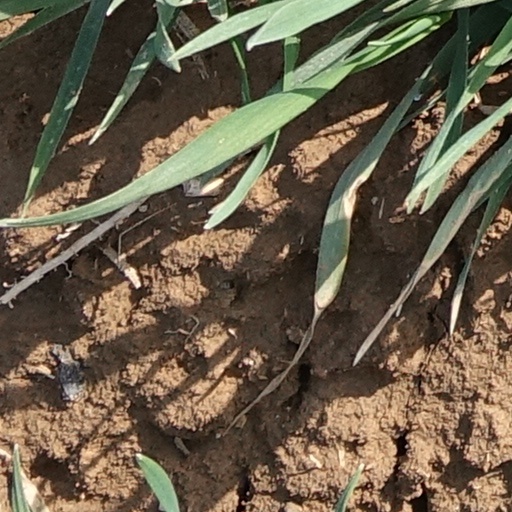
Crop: wheat